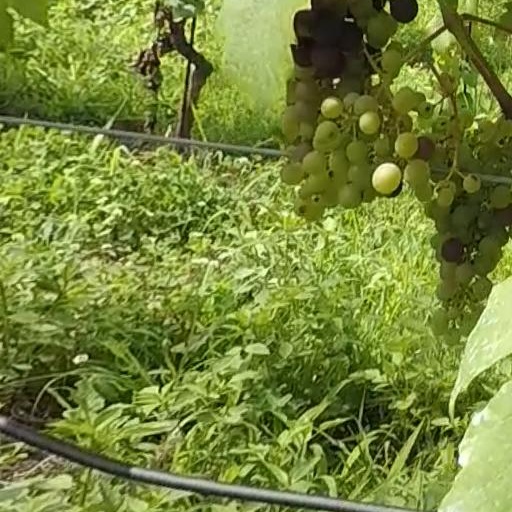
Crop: grape